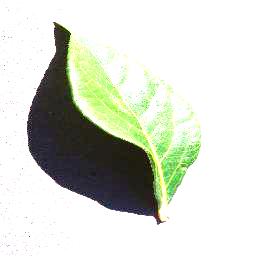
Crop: blueberry
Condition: healthy